Minamoto no Yoshiie

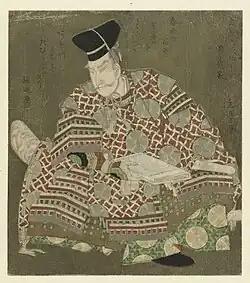
Minamoto no Yoshiie by Yashima Gakutei, 1825.

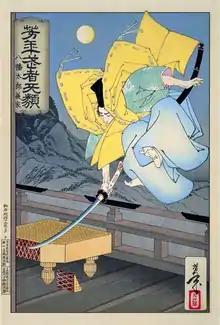
"Minamoto no Yoshiie" by Tsuioka Yoshitoshi. This woodblock print depicts a story from the 9th chapter of the Kokon Chomonju. A husband suspects his wife is having an affair with a samurai, Yoshiie, and surrounds his house with brambles. When Yoshiie simply jumps over the brambles, the husband places a Go board by the balcony in hopes of tripping him. Instead, Yoshiie slices the Go board.

, also known as and his title , was a Minamoto clan samurai of the late Heian period, and "Chinjufu-shōgun" (Commander-in-chief of the defense of the North).